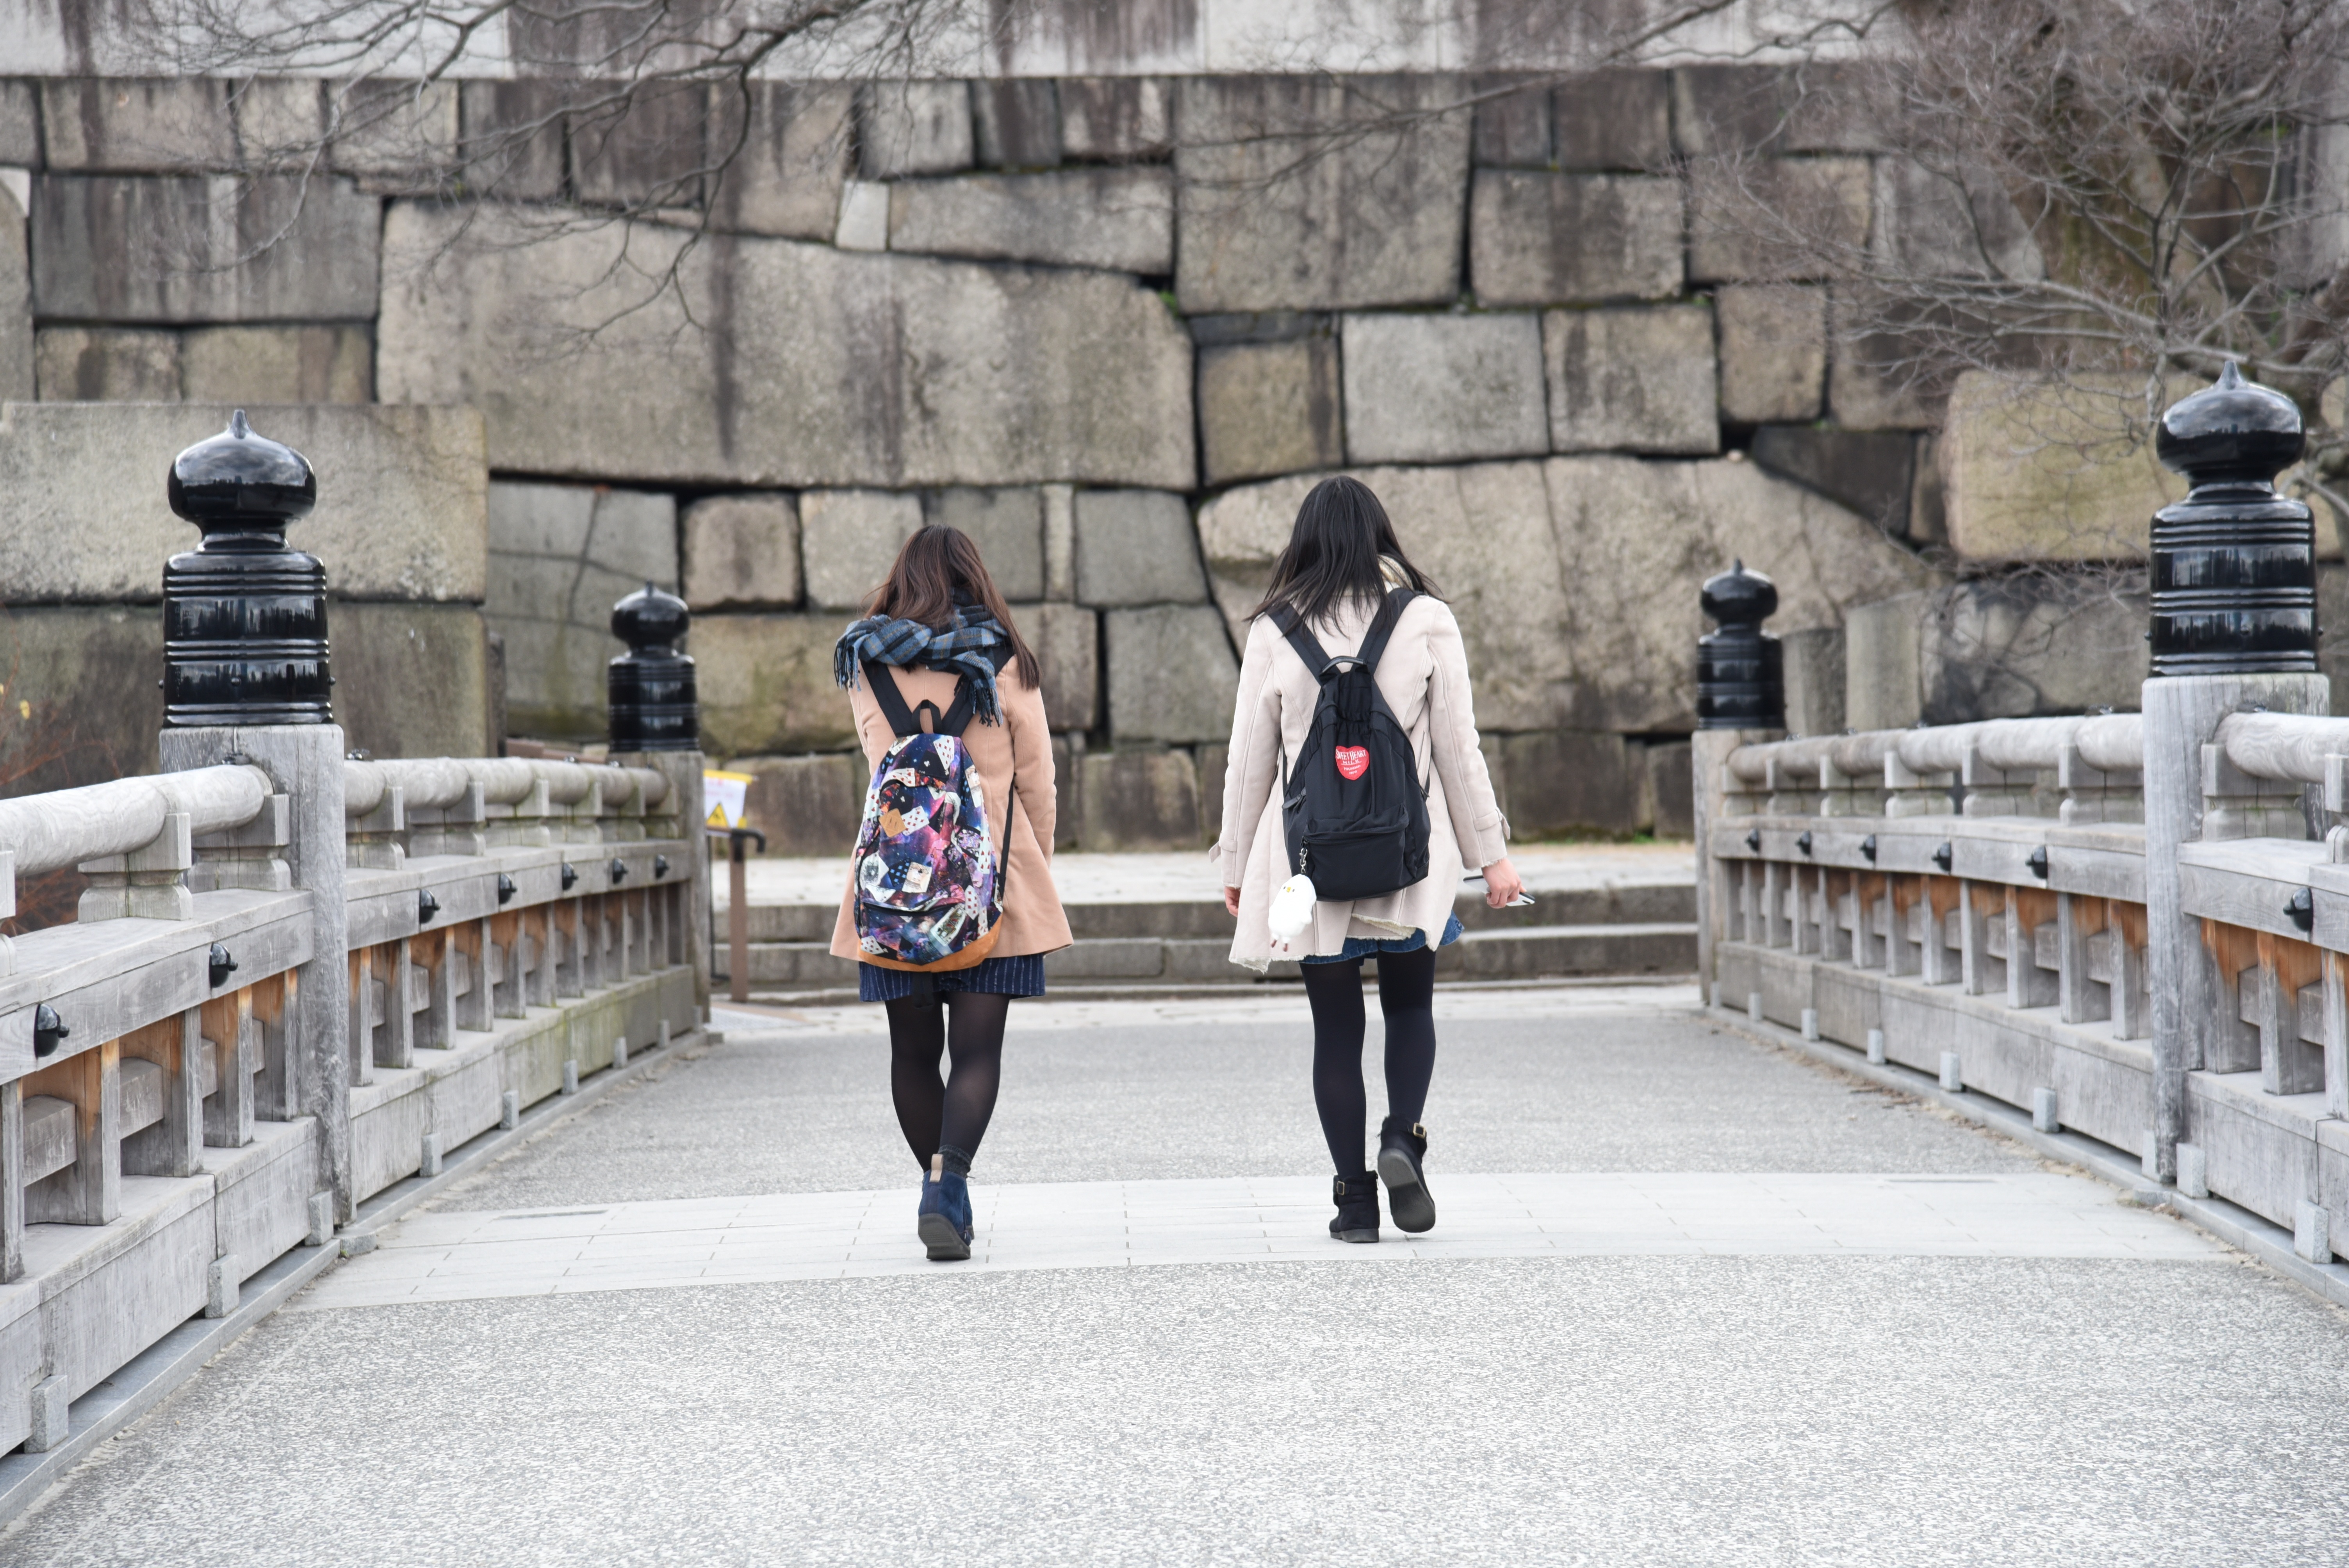
winter, stone, tourist, spring, park, castle, tourism, japan, osaka, osaka castle